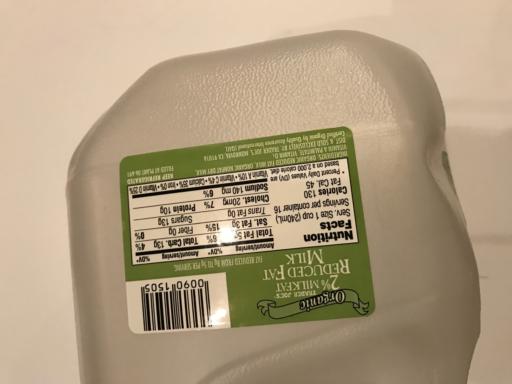
Waste category: plastic